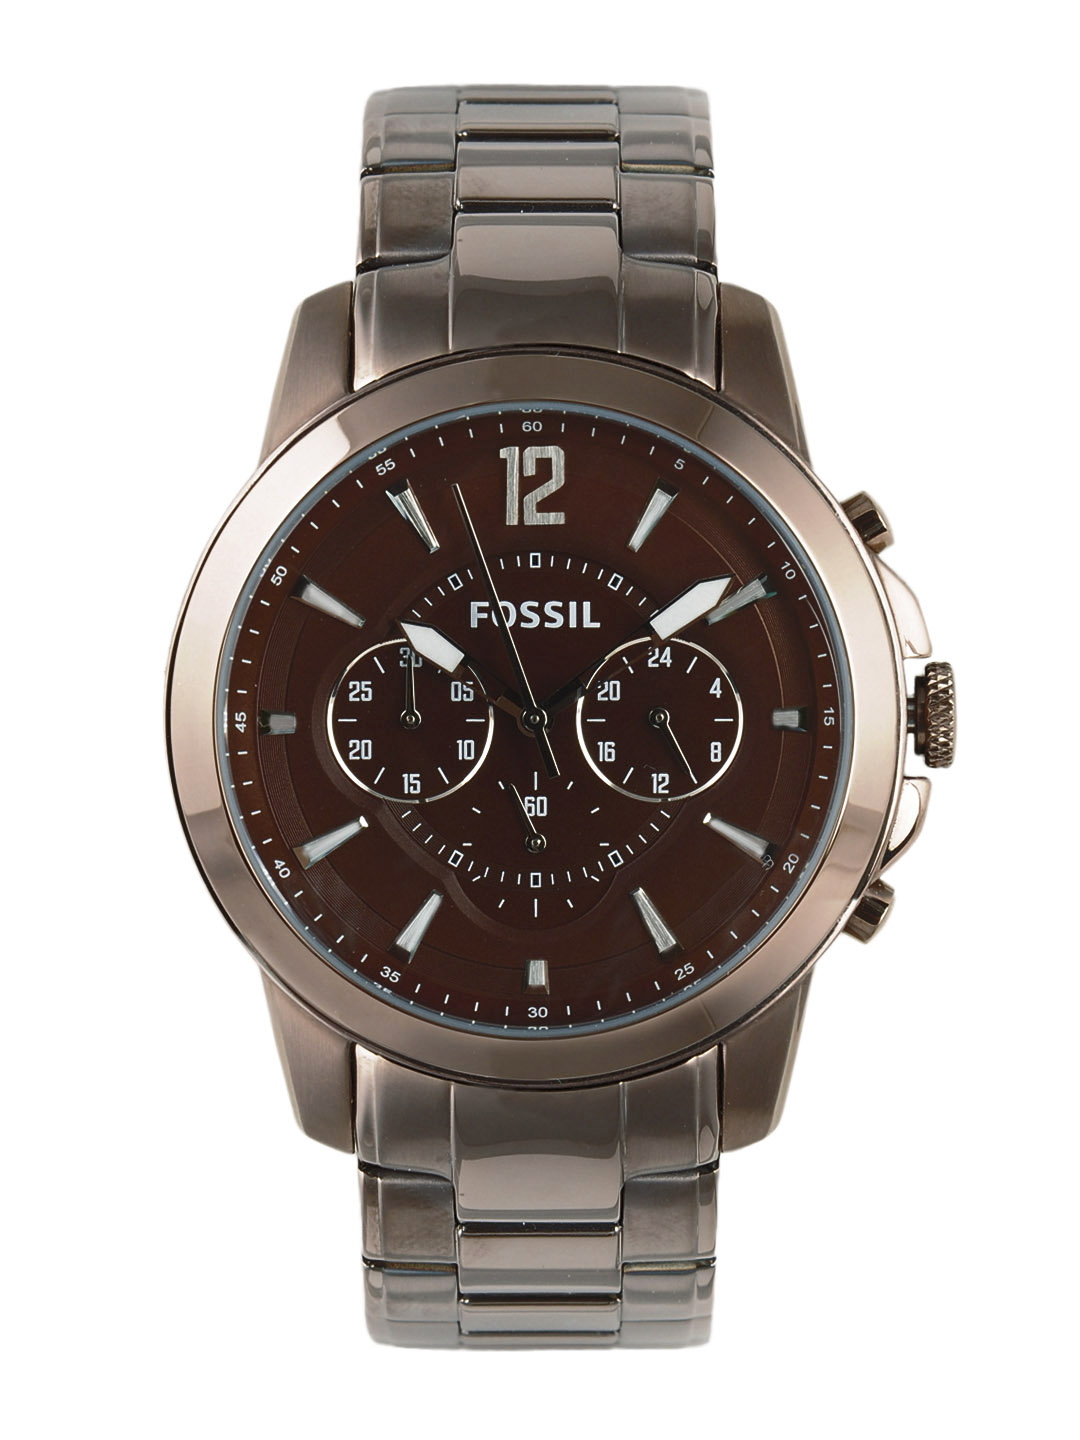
Fossil Men Brown Dial Chronograph Watch FS4608
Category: Accessories / Watches / Watches
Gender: Men
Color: Brown
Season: Winter 2016
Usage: Casual